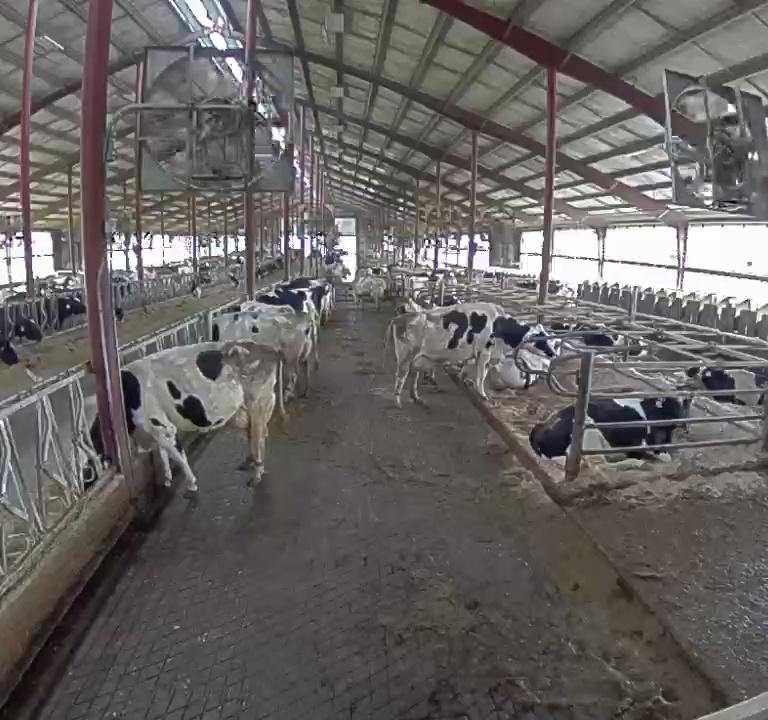
Number of cows: 8